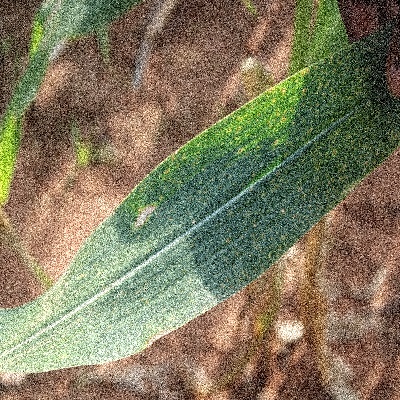
Label: Corn_(Maize)___Leaf_Spot